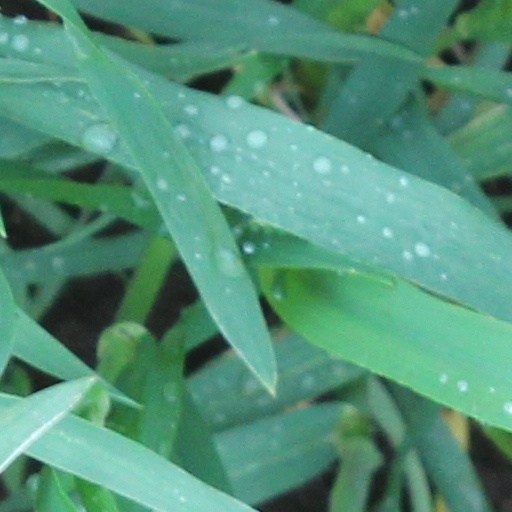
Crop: wheat